Commercial Bank of Australia

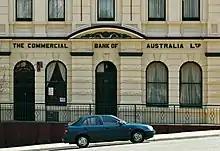
Commercial Bank of Australia

The Commercial Bank of Australia Limited (CBA) was an Australian and New Zealand retail bank which operated from 1866 until it merged with the Bank of New South Wales, which was established in 1817, to form the Westpac Banking Corporation in 1982.